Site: brandenburg
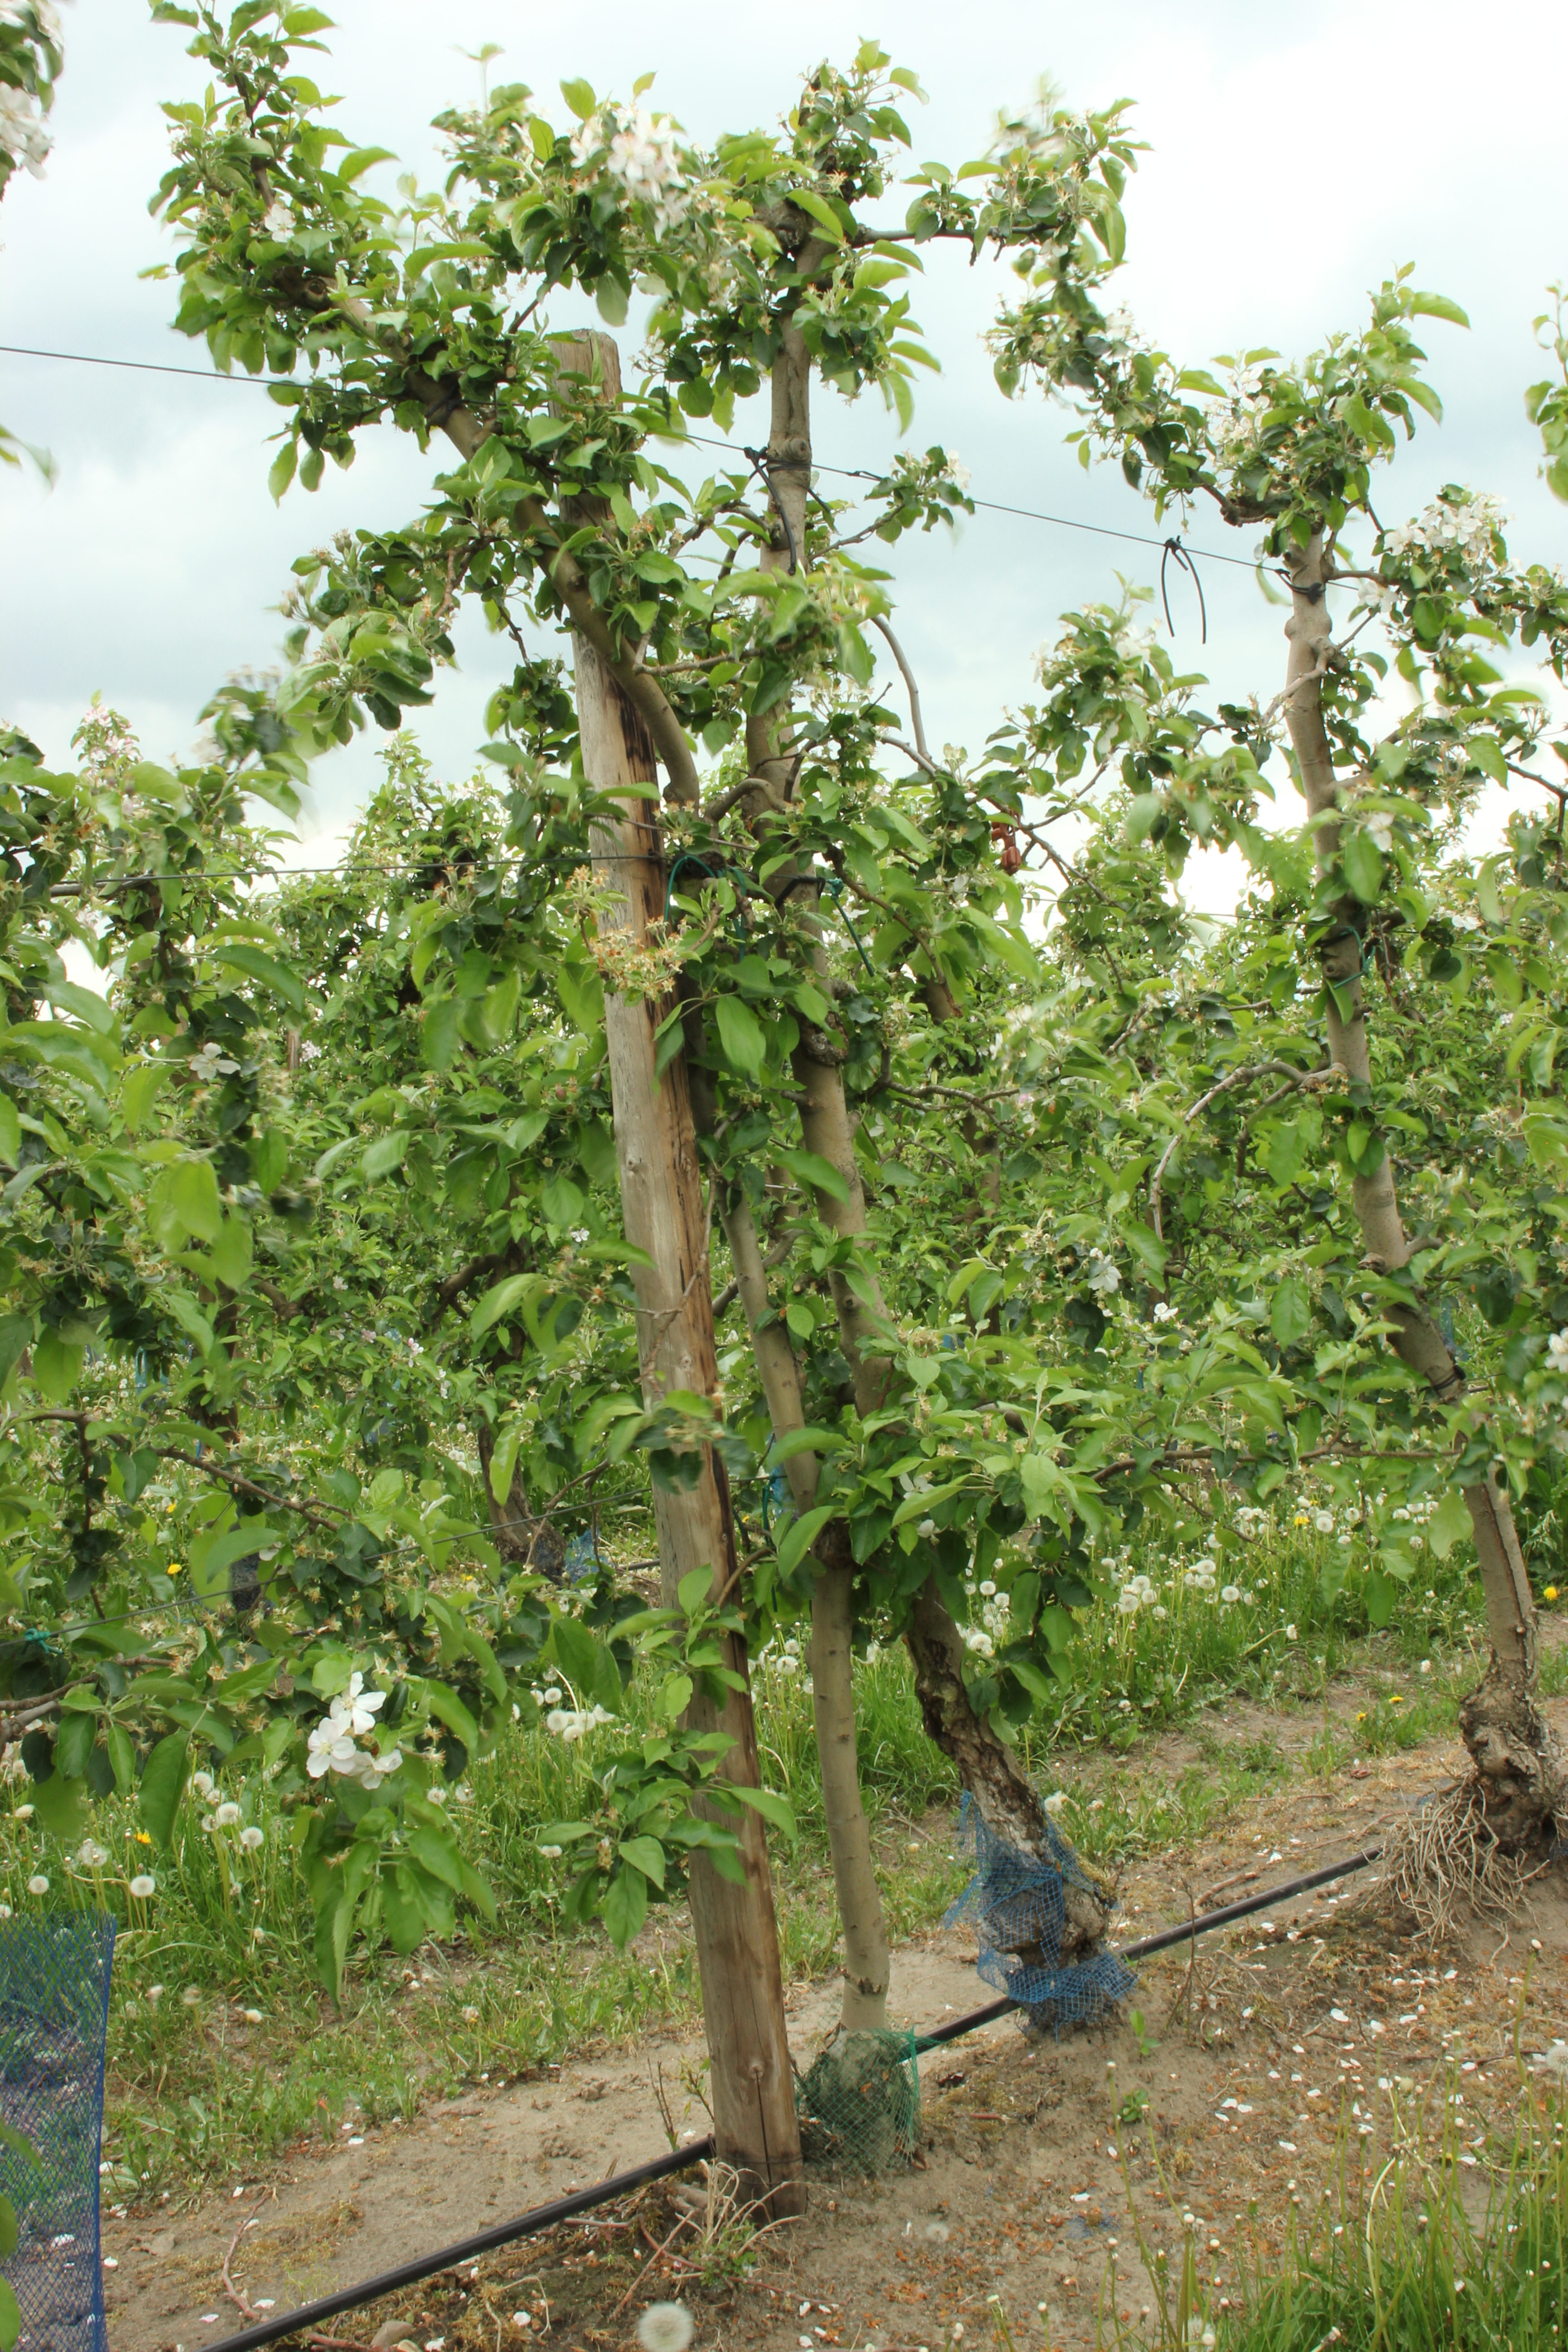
Growth stage (BBCH 67): Flowering